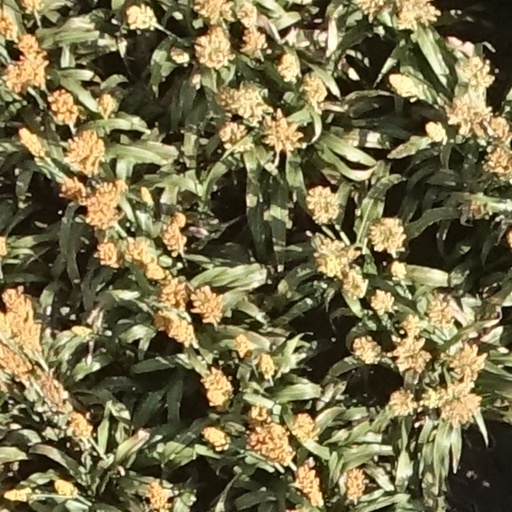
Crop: sorghum